Tyler Reddick

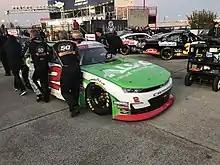
Reddick's 2019 Xfinity car was pushed to the grid at the 2019 O'Reilly Auto Parts 300 at Texas Motor Speedway. He finished 29th after starting on the pole.

On September 14, 2017, Reddick was signed by JR Motorsports to a full-time schedule for the 2018 Xfinity season, replacing William Byron, who was promoted to the Monster Energy NASCAR Cup Series, in the No. 24 car. On February 17, 2018, Reddick beat teammate Elliott Sadler in a photo finish to win the season-opening race at Daytona. At a margin of .0004 seconds, it is the closest finish in NASCAR history. Although he did not win again for the remainder of the regular season, he qualified for the playoffs and reached the Championship Round. In the season finale at Homestead, Reddick won the race and his first Xfinity Series championship.